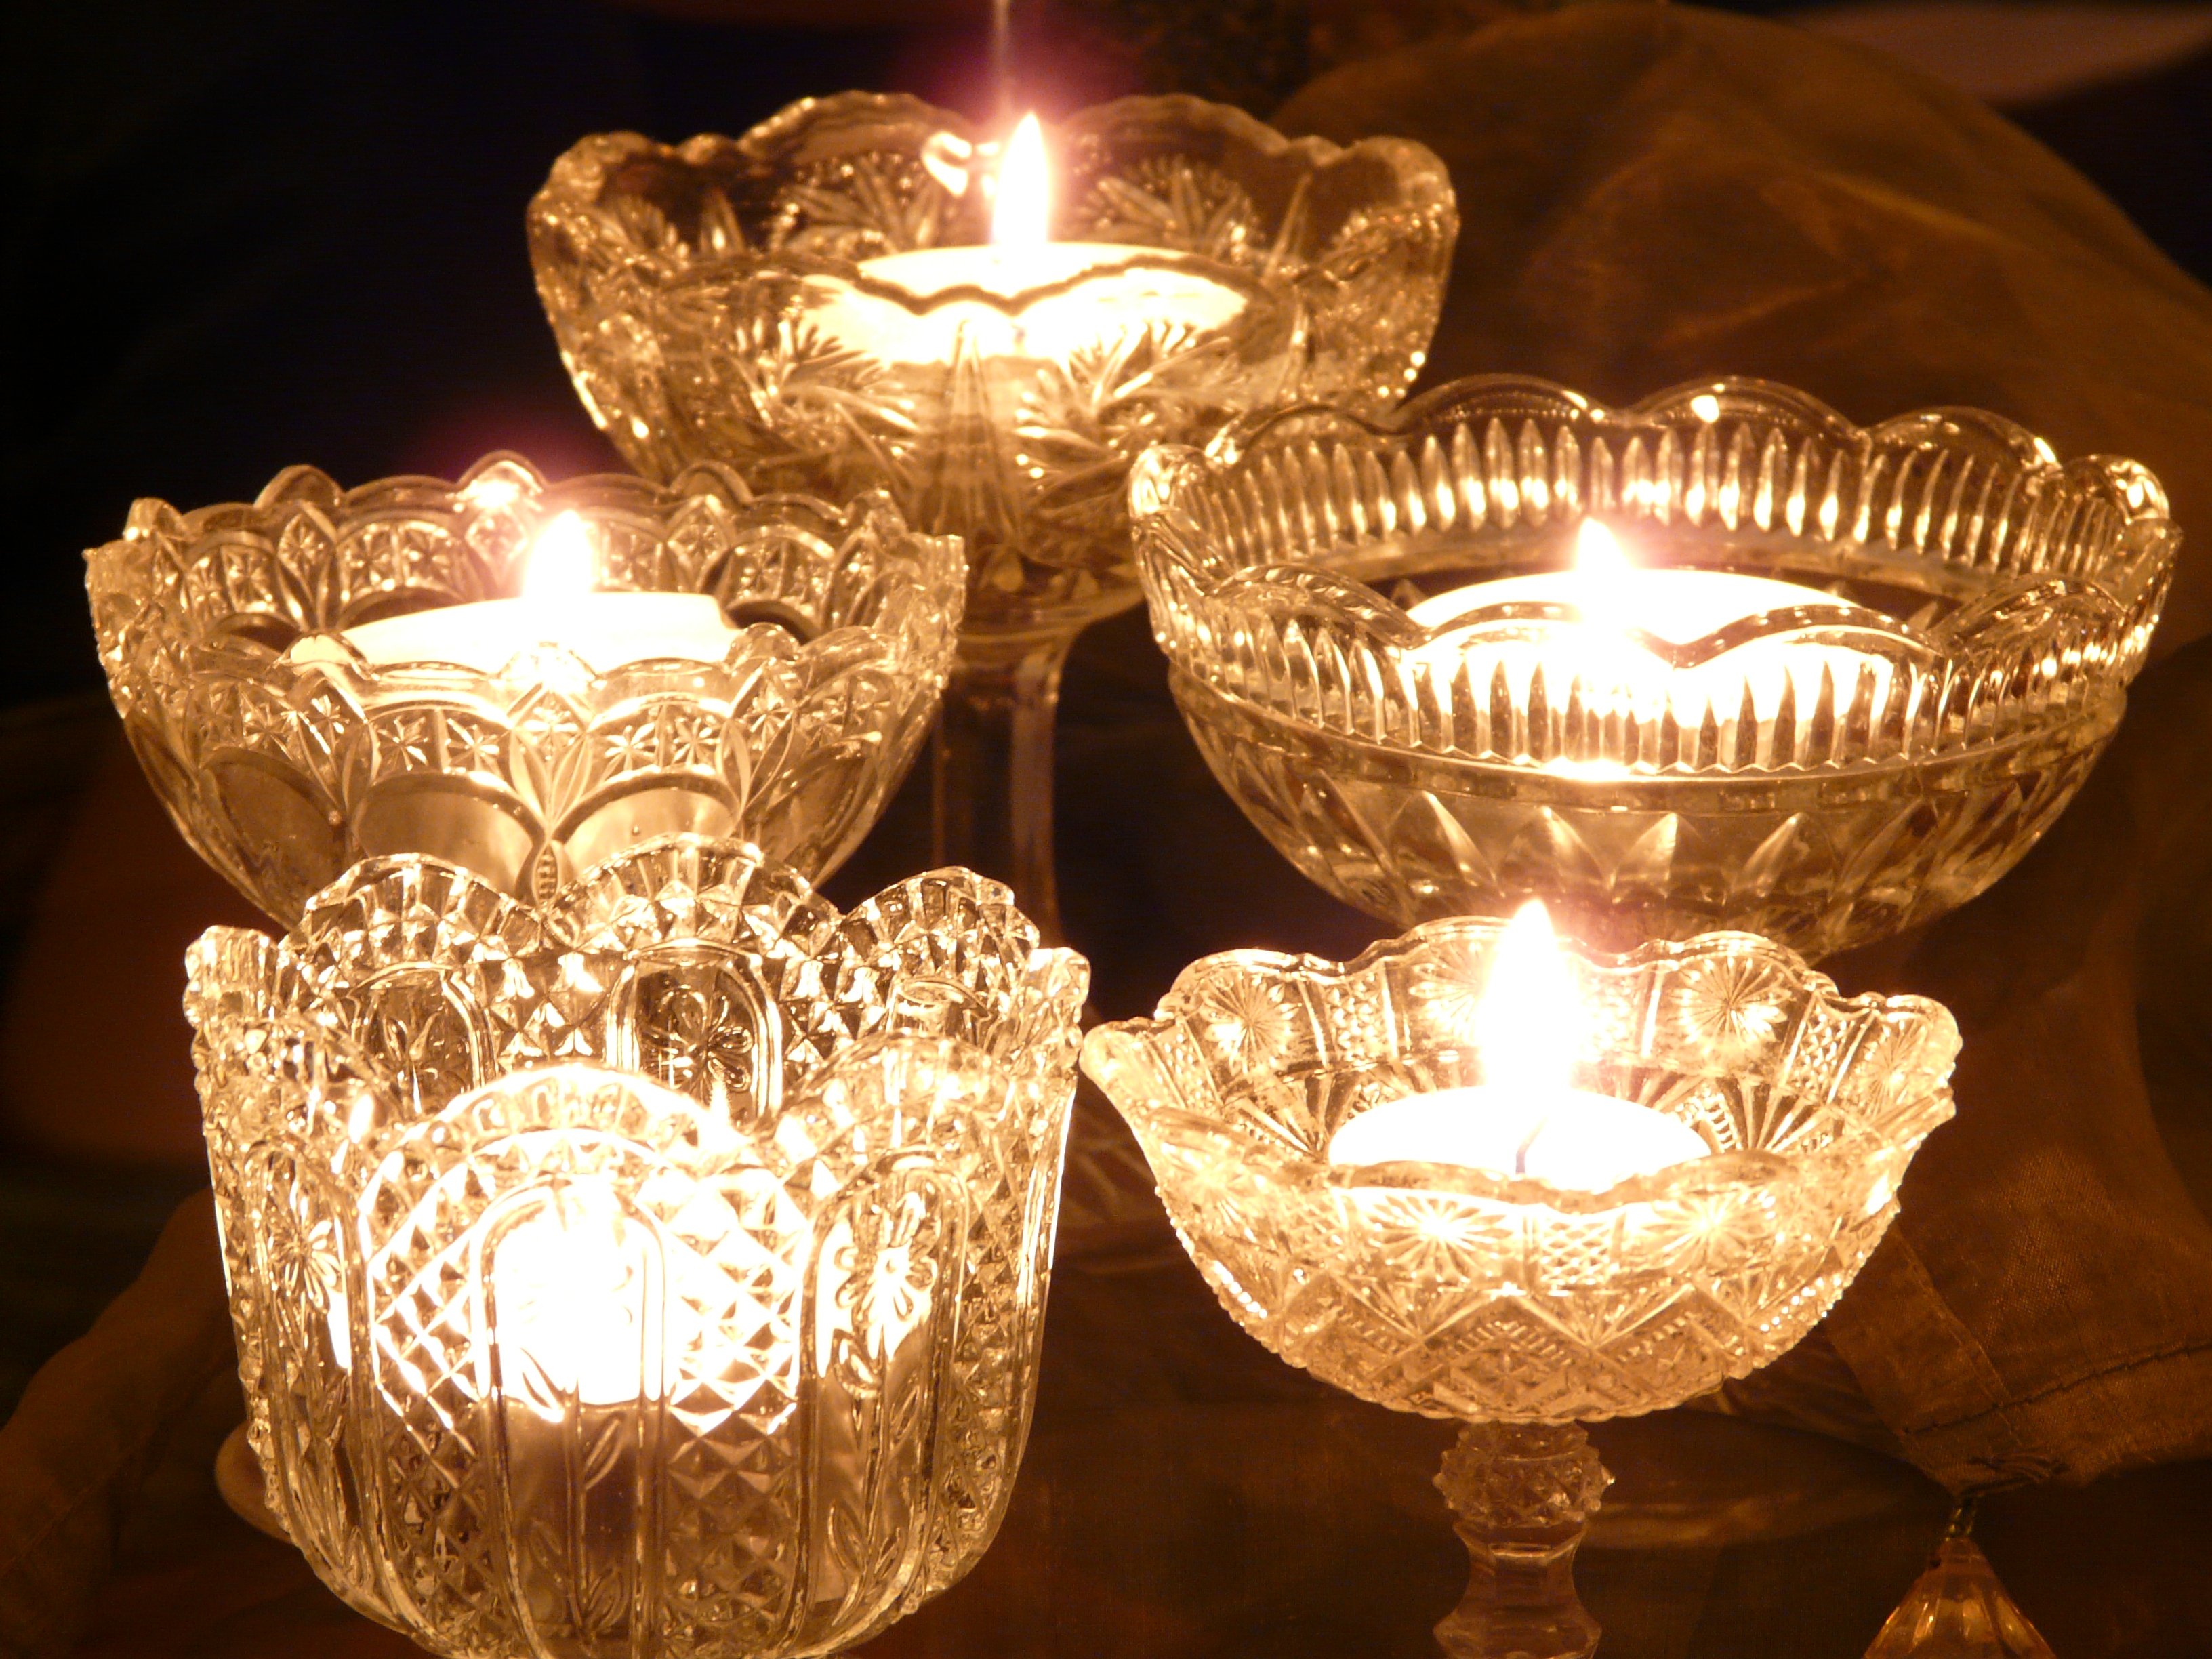
light, candle, lighting, decor, candlestick, candles, light fixture, chandelier, candlelight, wax, tea lights